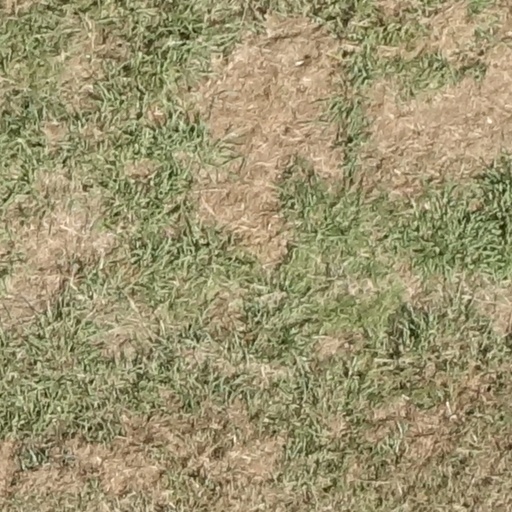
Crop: sorghum